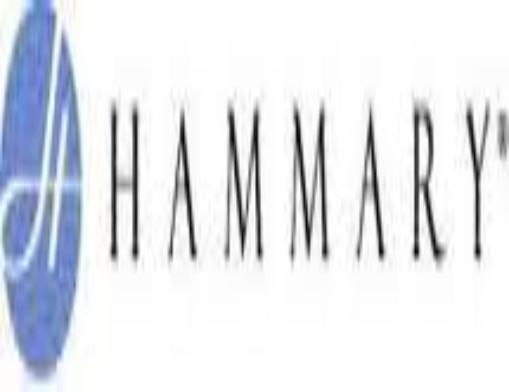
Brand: Hammary
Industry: Clothes